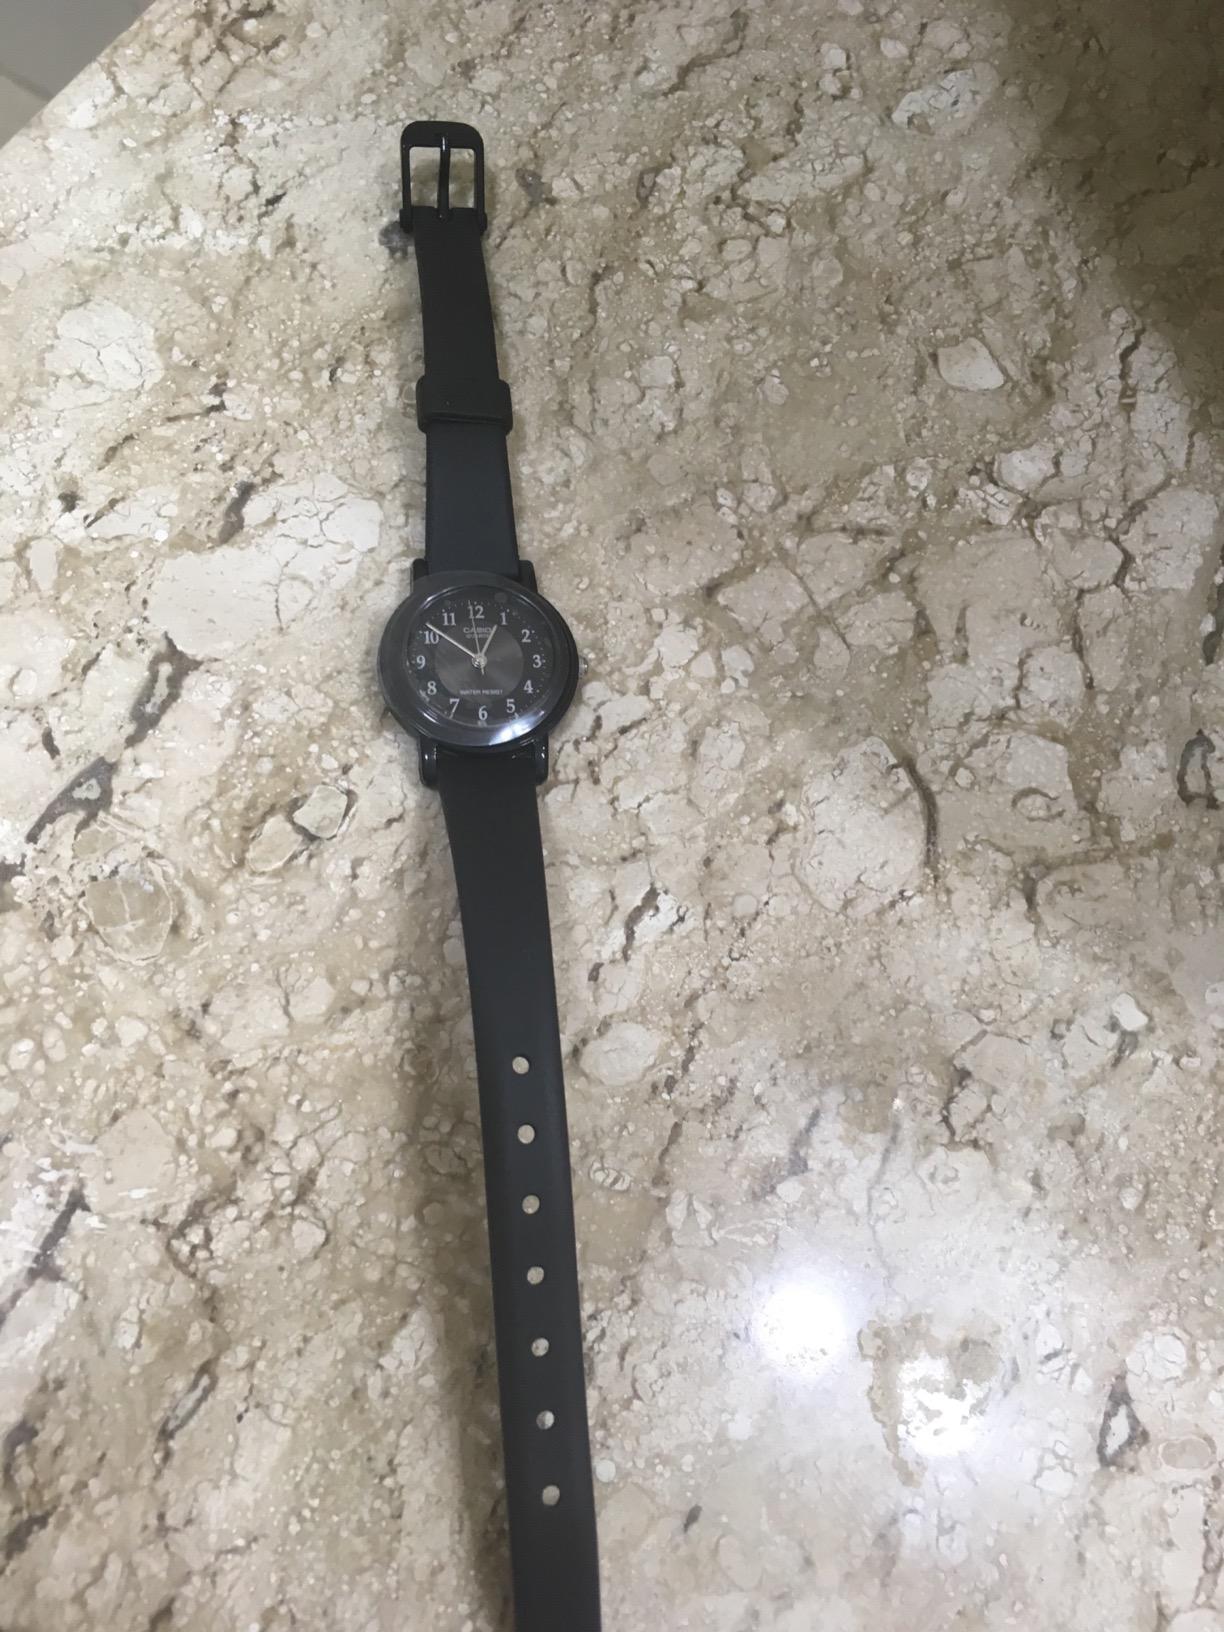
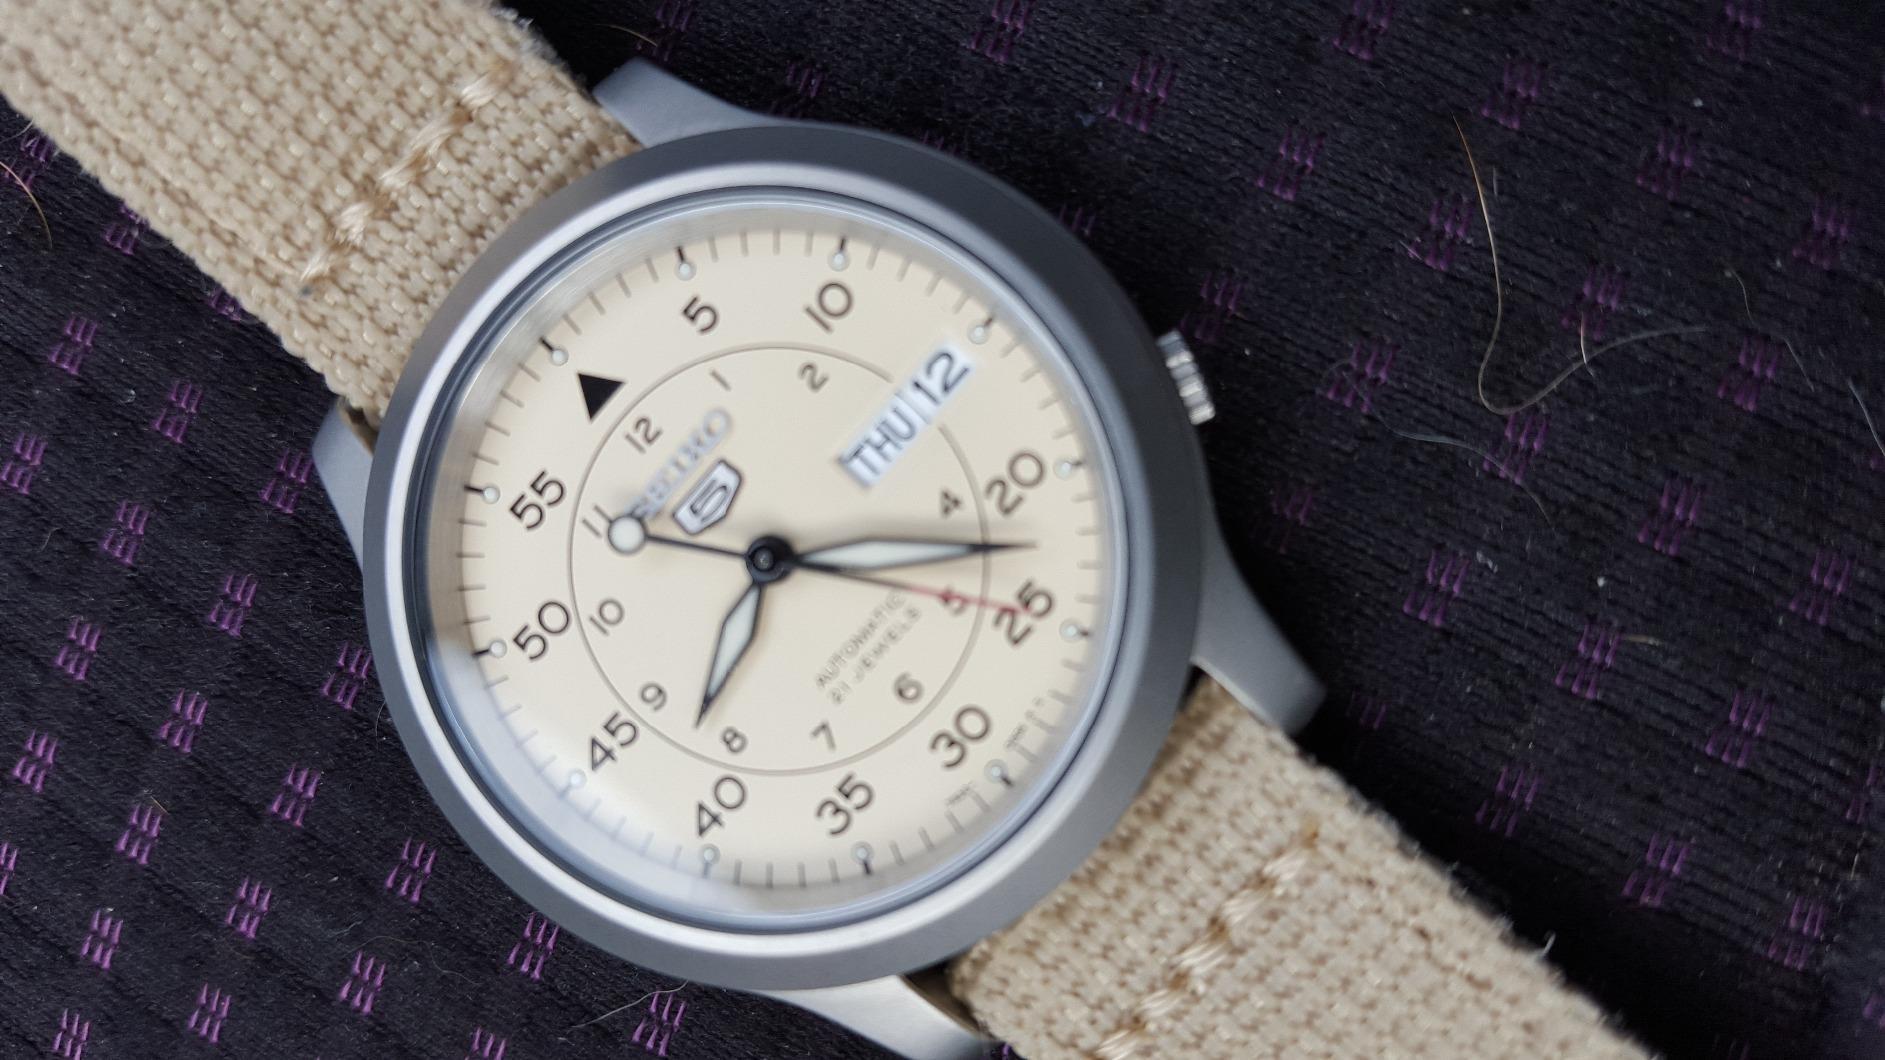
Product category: accessories_watch
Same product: no